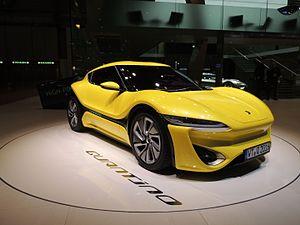
QUANTiNO Première mondiale
NanoFlowcell est une entreprise d'innovation automobile fondée en 2013 par Nunzio La Vecchia.